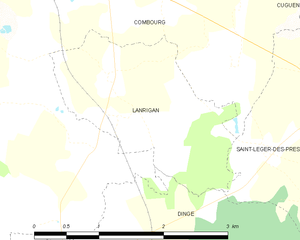
Lanrigan est une commune française située dans le département d'Ille-et-Vilaine en Région Bretagne. Ces habitants sont nommés Lanriganais et Lanriganaises.